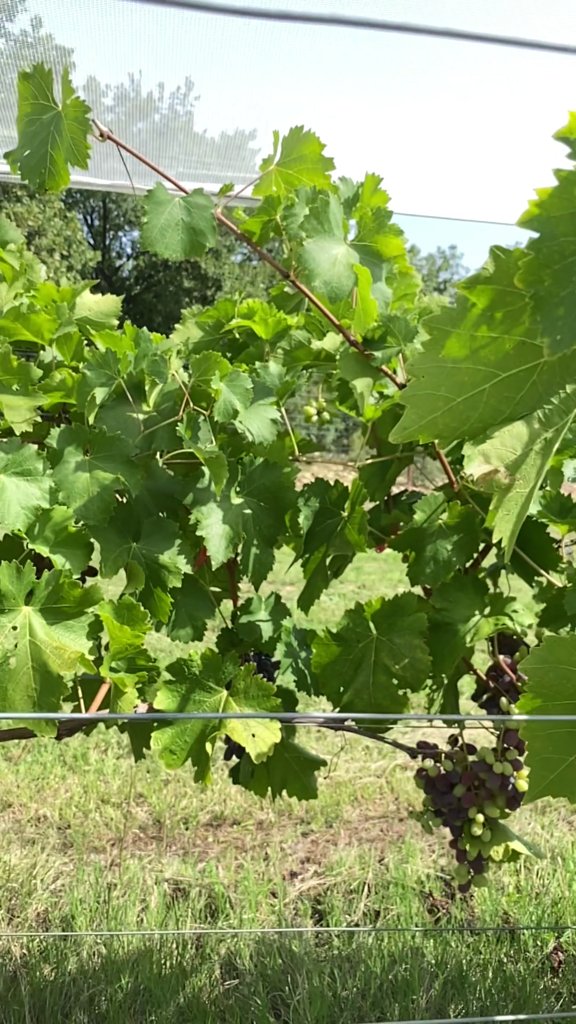
Berries visible: 96
Grape clusters: 2